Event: Nepal Earthquake
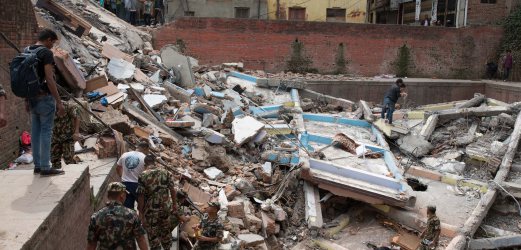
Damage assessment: damage